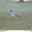
Label: bird